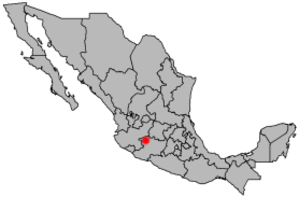
Zamora de Hidalgo
Zamora de Hidalgos placering i Mexico
Zamora de Hidalgo er en by og en kommune i den mexikanske delstat Michoacán. Byen blev grundlagt i 1574 af vicekonge Martín Enríquez de Almanza. Navnet kommer fra byen Zamora i Spanien. Folketællinger fra 2005 viser et indbyggertal på 127 606 i Zamora de Hidalgo.